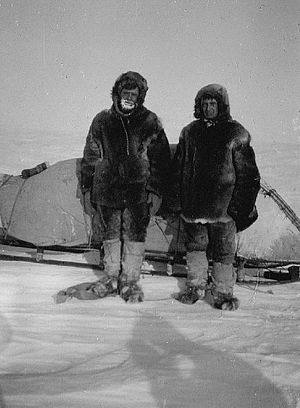
Iver P. Iversen
Ejnar Mikkelsen og Iver Iversen i 1910, dagen før de forlod resten af Alabama-ekspeditionen
Ejnar Mikkelsen og Iver P. Iversen i 1910, dagen før de forlod resten af ​​Alabama-ekspeditionen 1909-12.
Iver P. Iversen var maskinmester.